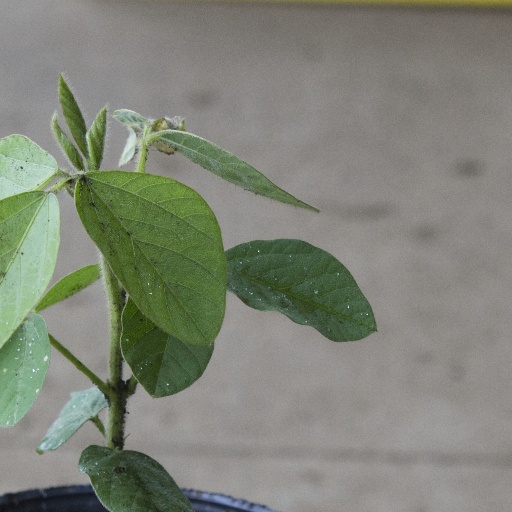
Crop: soybean